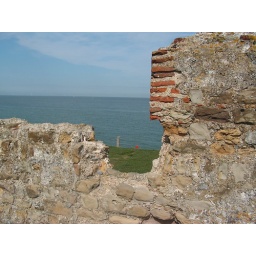
Ruined wall at Reculver Abbey - Roman tiles and medieval stone all jumbled in together